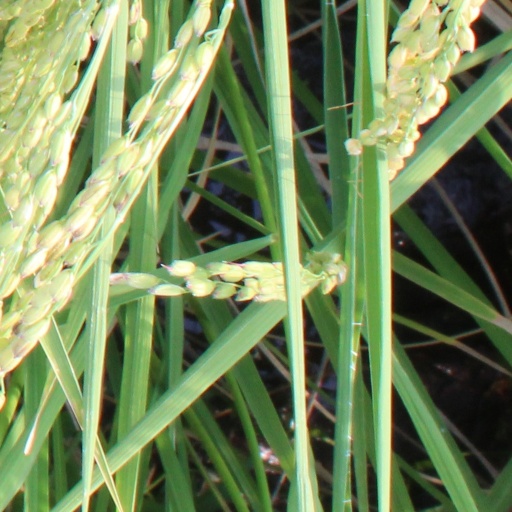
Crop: rice